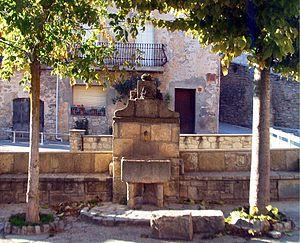
Conesa est une commune espagnole, en Catalogne, dans la comarque de Conca de Barberà et dans la province de Tarragone.